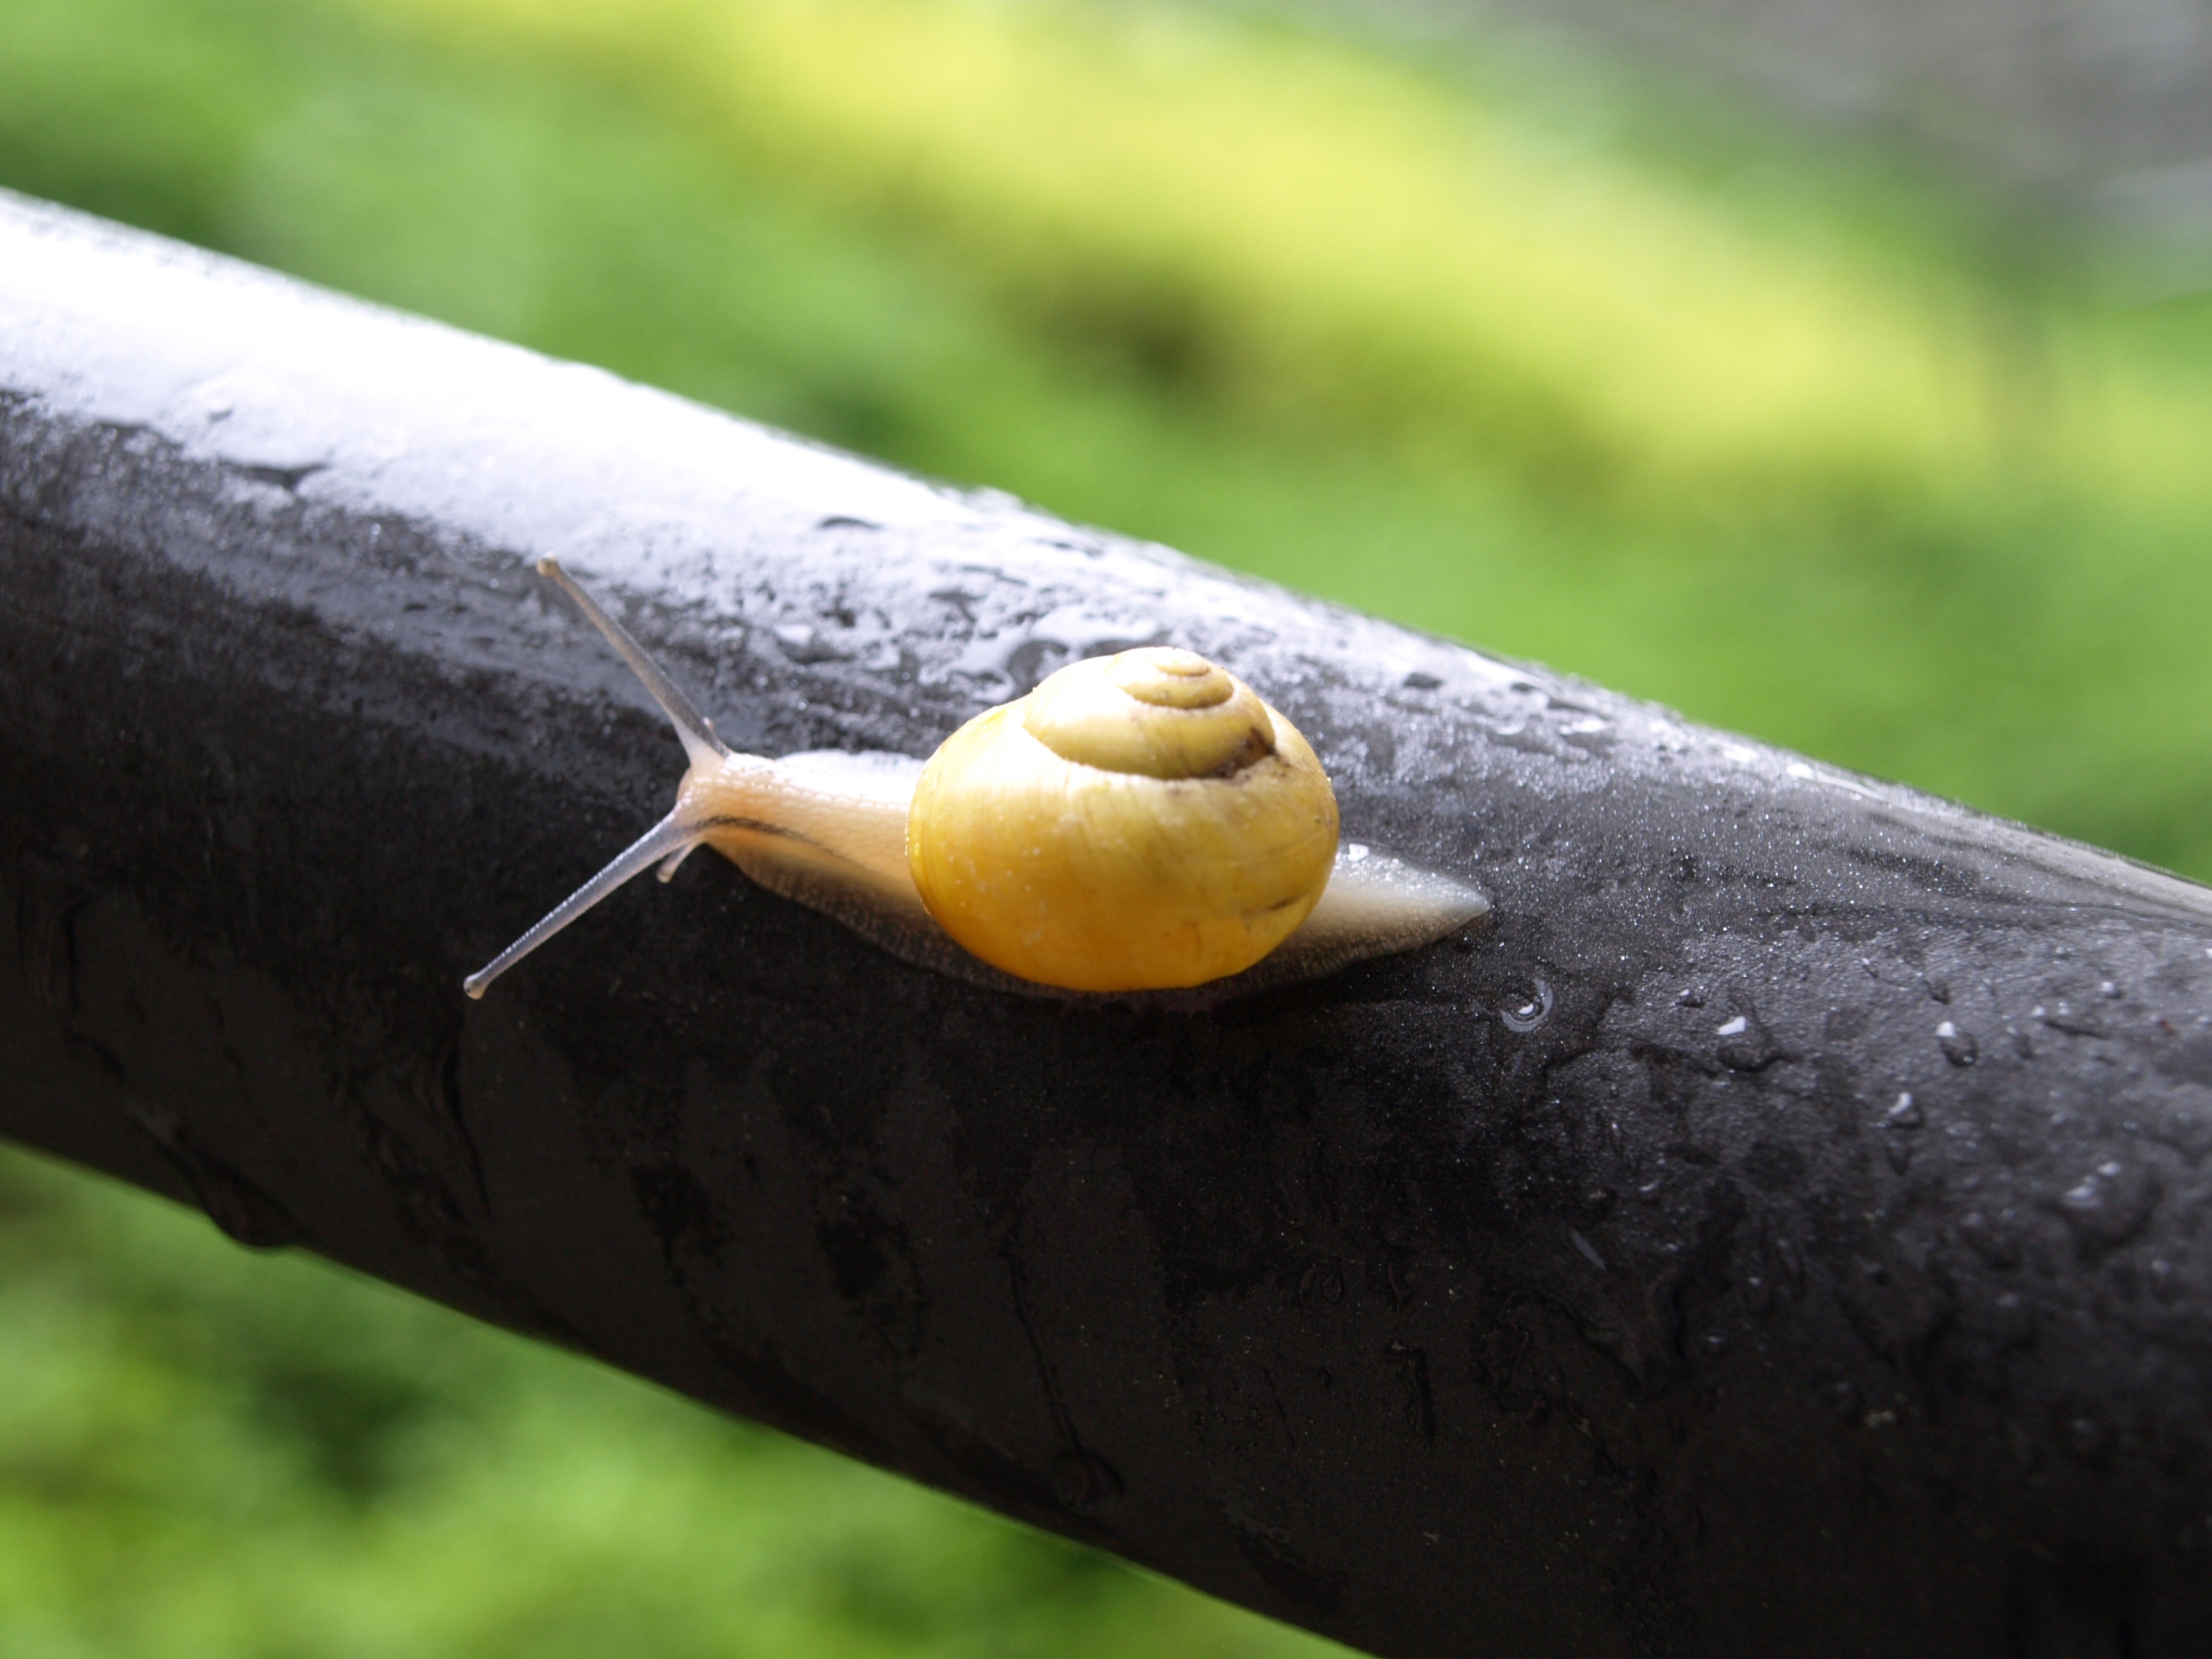
nature, branch, leaf, spiral, animal, wildlife, green, insect, macro, soil, close, fauna, shell, close up, mollusk, crawl, snail, slimy, gastropoda, macro photography, slowly, bauchfuesser, bauchfuessler, plant stem